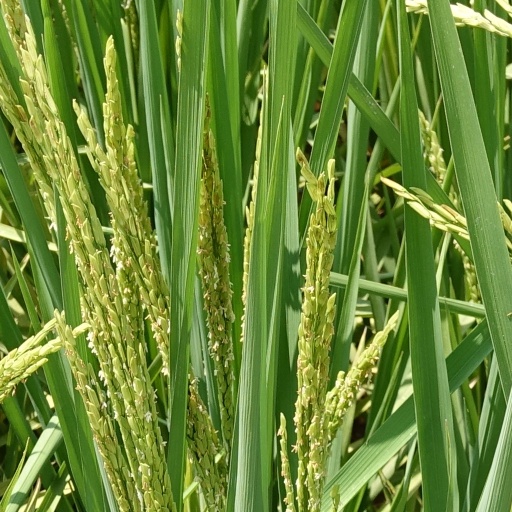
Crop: rice